Kanye West

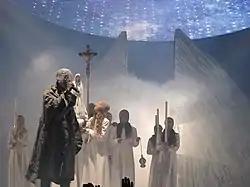
West on the Yeezus Tour in 2013

"My Beautiful Dark Twisted Fantasy", West's fifth studio album, was released in November 2010 to widespread acclaim from critics, many of whom considered it his best work and said it solidified his comeback. In stark contrast to his previous effort, which featured a minimalist sound, "Dark Fantasy" adopts a maximalist philosophy and deals with themes of celebrity and excess. The record included the international hit "All of the Lights", and "Billboard" hits "Power", "Monster", and "Runaway", the latter of which accompanied a 35-minute film of the same name directed by and starring West. During this time, West initiated the free music program GOOD Fridays through his website, offering a free download of previously unreleased songs each Friday, a portion of which were included on the album. This promotion ran from August to December 2010. "Dark Fantasy" went on to go platinum in the United States, but its omission as a contender for Album of the Year at the 54th Grammy Awards was viewed as a "snub" by several media outlets.